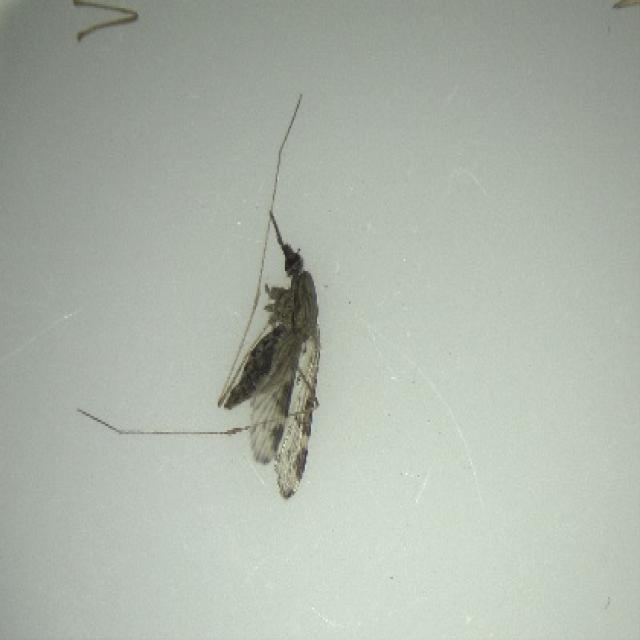
Species: anopheles_sinensis